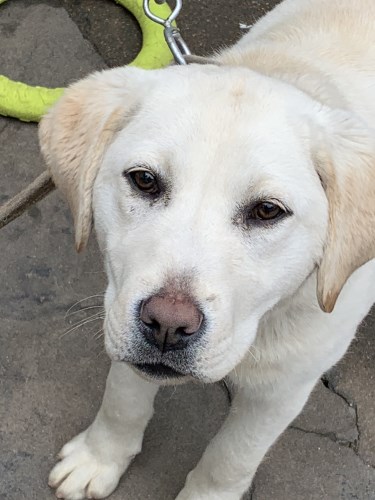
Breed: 3580-n000122-Labrador_retriever